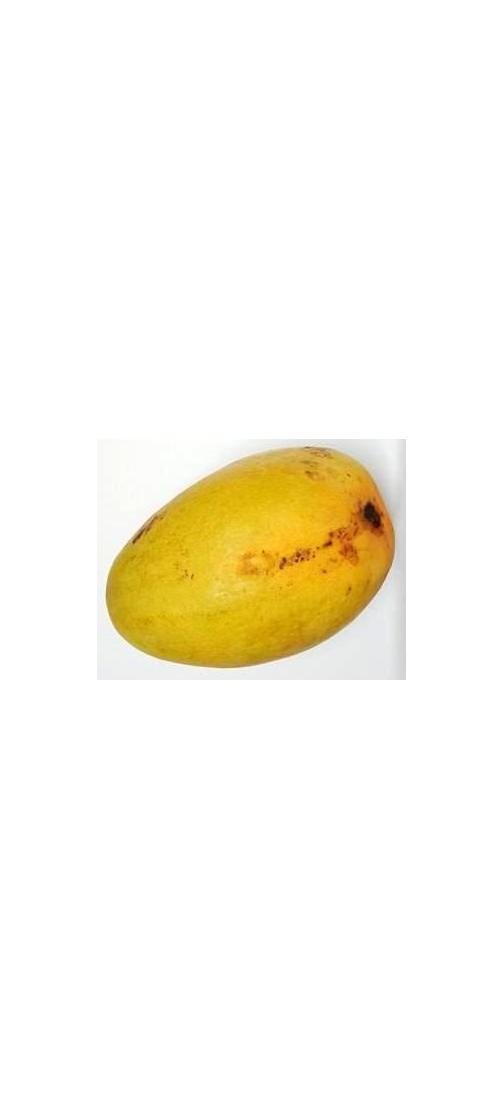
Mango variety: Bari-11